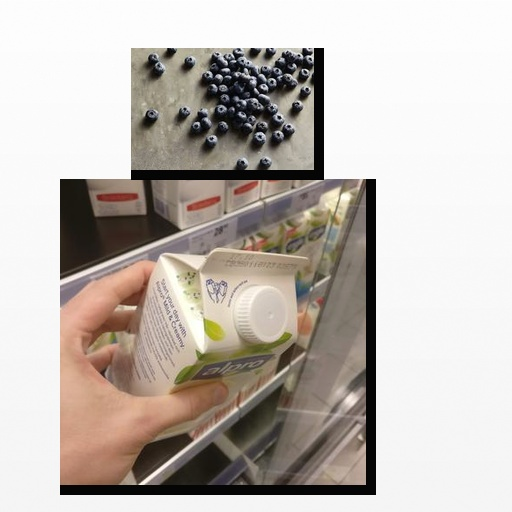
Food items: blueberry, soyghurt